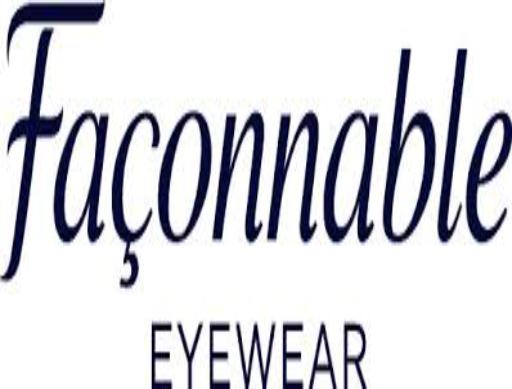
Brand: Faconnable
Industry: Clothes